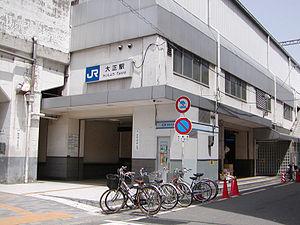
La gare de Taishō est une gare ferroviaire de la ville d'Osaka au Japon. Elle est située dans l'arrondissement de Taishō. La gare est gérée par la JR West et le métro d'Osaka.